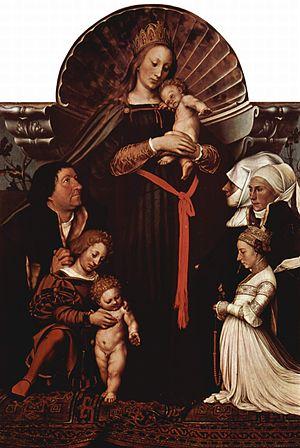
Cette page concerne l'année 1530 du calendrier julien.